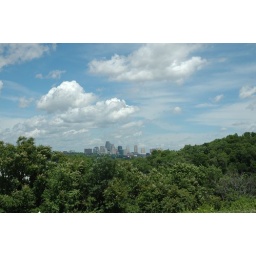
day 38 june 2 saturday city in forest and clouds DSC_0578